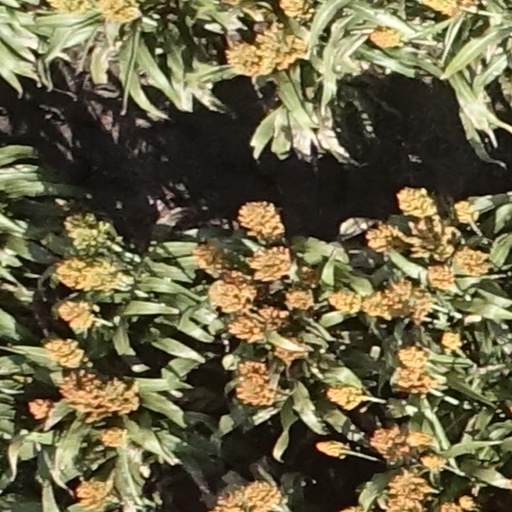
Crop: sorghum